Parkour

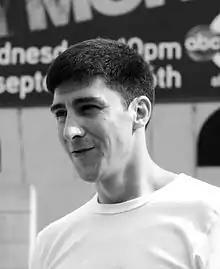
David Belle is considered the founder of parkour.

Raymond's son, David Belle, was born in 1973. He experimented with gymnastics and athletics but became increasingly disaffected with both school and the sports clubs. As he got older, he learned of his father's exploits and was increasingly curious about what had enabled his father to accomplish these feats. Through conversations with his father, he realised that what he really wanted was a means to develop skills that would be useful to him in life, rather than just training to kick a ball or perform moves in a padded, indoor environment.